Noach

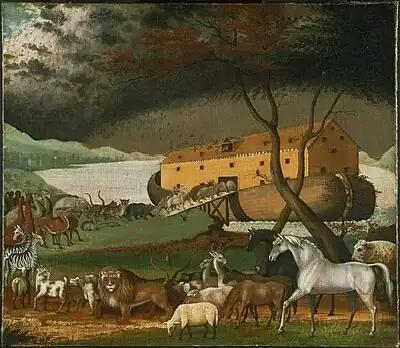
"Noah's Ark" (1846 painting by Edward Hicks)

Noach is the second weekly Torah portion ("parashah") in the annual Jewish cycle of Torah reading. It constitutes Genesis 6:9–11:32. The parashah tells the stories of the Flood and Noah's Ark, of Noah's subsequent drunkenness and cursing of Canaan, and of the Tower of Babel.